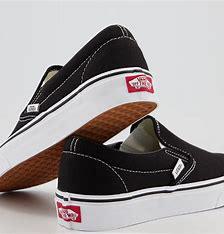
Brand: Vans
Model: Classic Slip On